Harassment

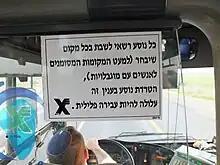
Notice to passengers posted behind bus driver, in Hebrew: "Every passenger may take any seat they choose (excepting places marked for disabled persons); harassing a passenger in this regard may be a criminal offence".

Religious persecution is verbal, psychological or physical harassment against targets because they choose to practice a specific religion. Religious abuse is abuse due to religious settings. Religious harassment can include coercion into forced conversion.